Rick St. Croix

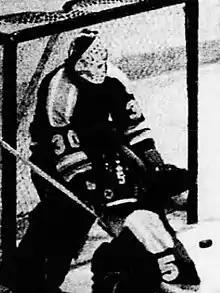
St. Croix with the Flint Generals, circa 1977

Richard St. Croix (born January 3, 1955) is a Canadian former professional ice hockey goaltender. He played 131 games in the National Hockey League with the Philadelphia Flyers and Toronto Maple Leafs between 1978 and 1985. After his playing career he worked as an assistant coach for the Maple Leafs. He also served as a goaltending coach for the Dallas Stars, and an assistant coach and goaltending coach for the Manitoba Moose and St. John's IceCaps of the American Hockey League. He was selected in the fourth round of the 1975 NHL Amateur Draft by the Flyers, and his two sons would also be drafted, though neither played in the NHL.